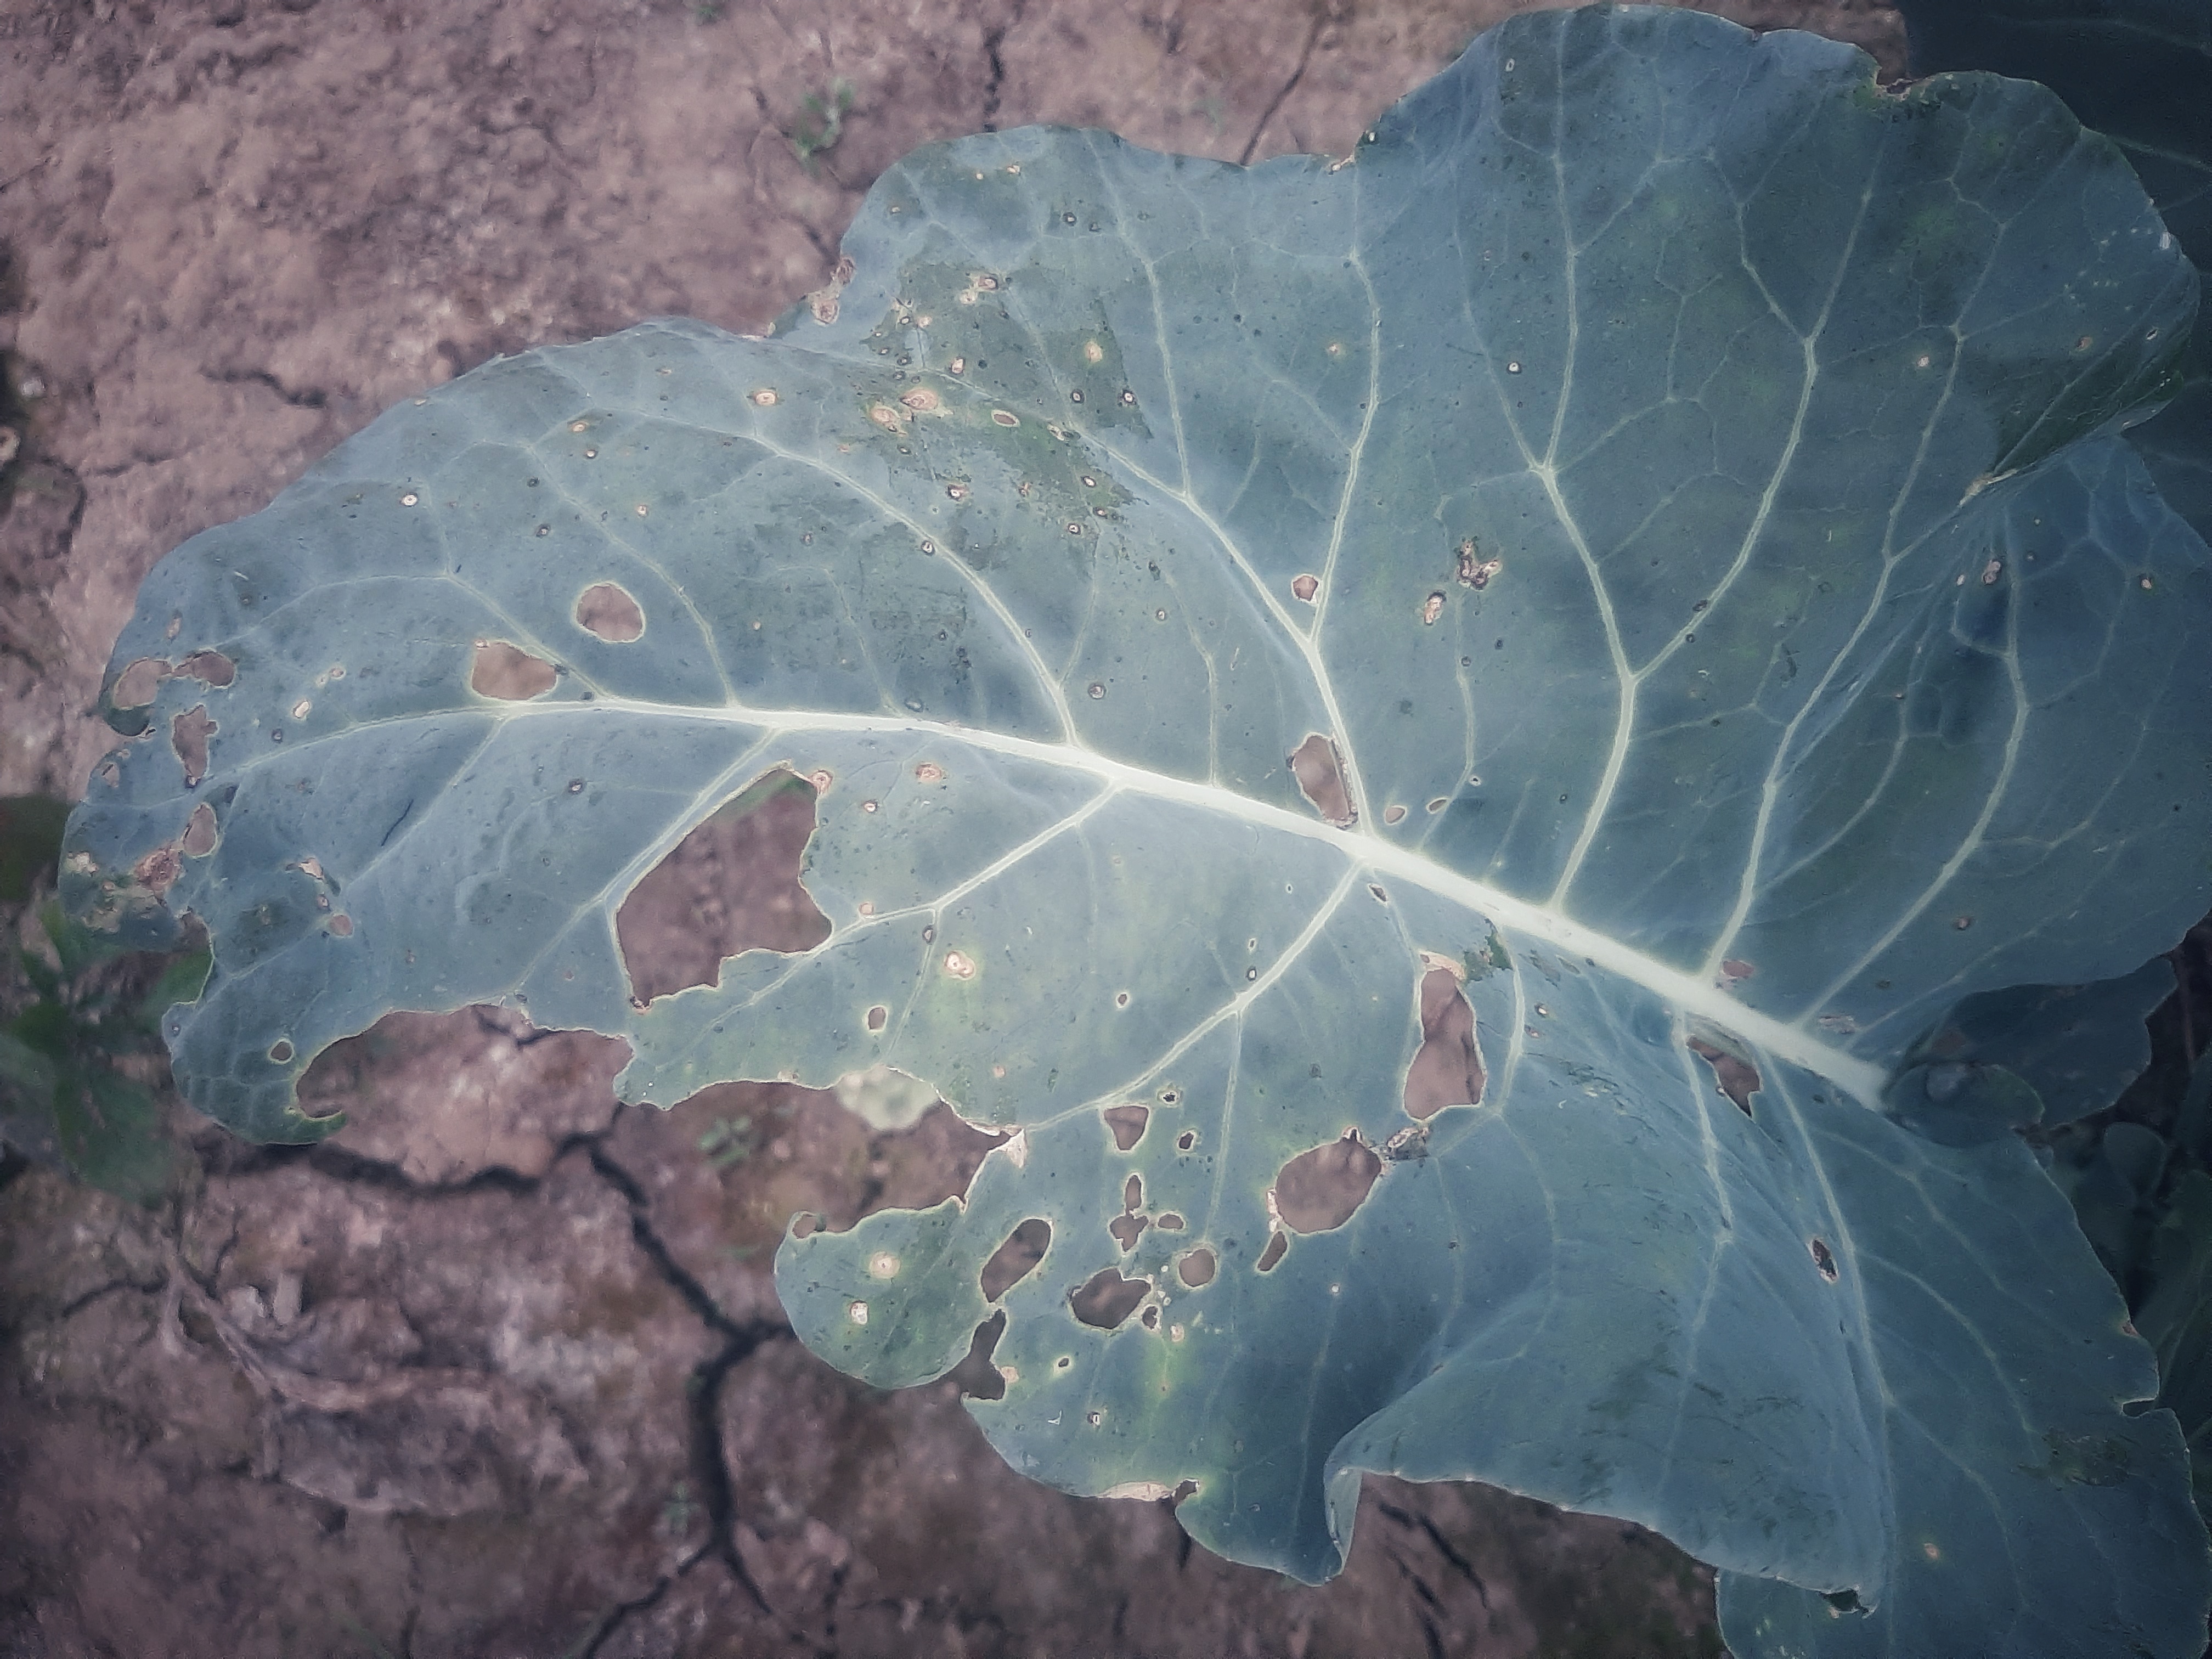
Label: Black Rot